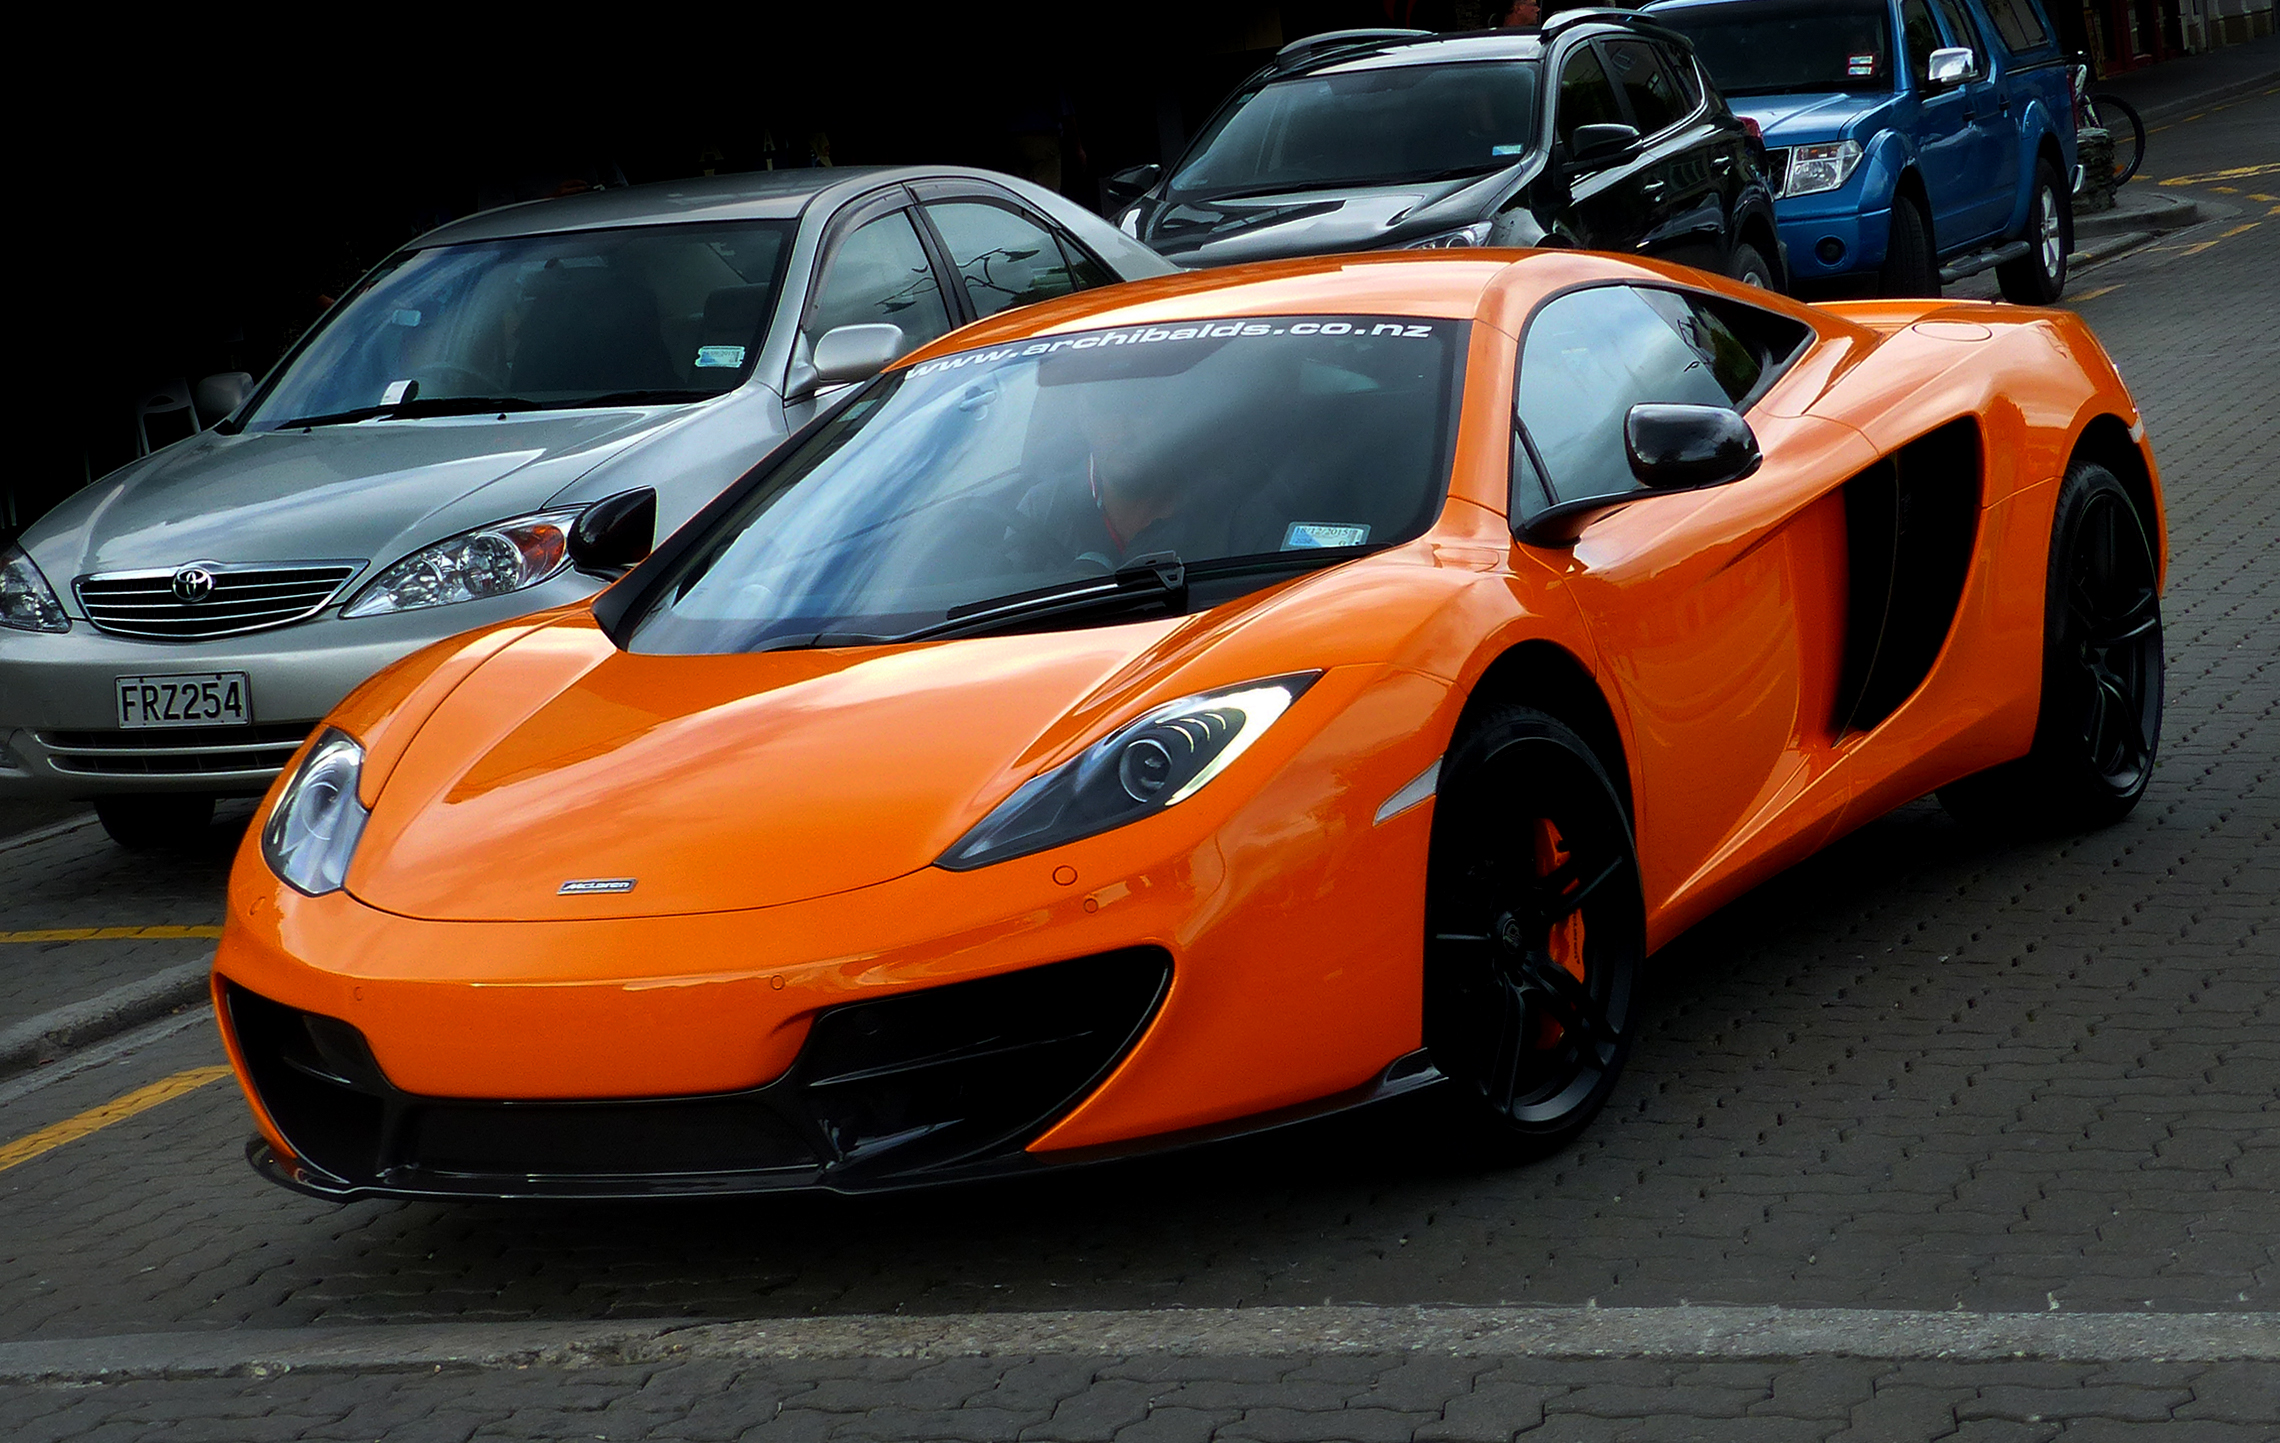
car, wheel, orange, vehicle, sports car, supercar, lumixfz200, 2014mclarenmp412ccoupe, fastcars, reacingcars, city car, land vehicle, automobile make, automotive design, luxury vehicle, performance car, mclaren automotive, mclaren mp4 12c